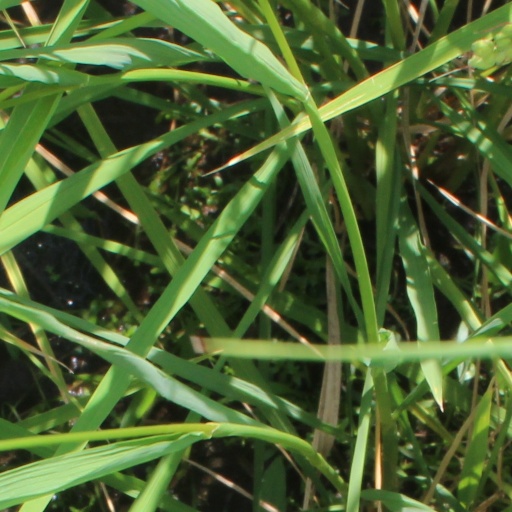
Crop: rice